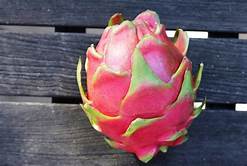
Label: Dragonfruit